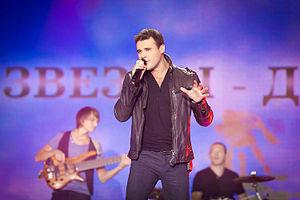
Emin Agalarov, né le 17 décembre 1979 à Bakou est un chanteur et auteur-compositeur de jazz/pop azéri.